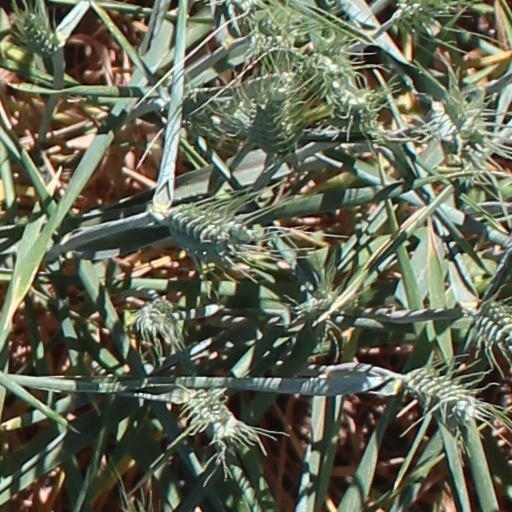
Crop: wheat